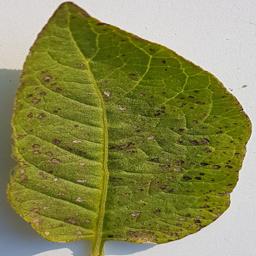
Etiqueta: Tizon_Temprano